Mumbai

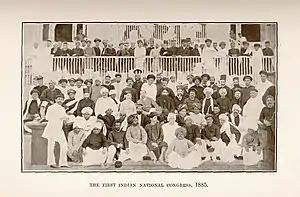
Men in traditional Indian dresses posing for a photograph

Mumbai has an extreme tropical wet and dry climate ("Aw") under the Köppen climate classification, although the central and northern suburbs have a tropical monsoon climate ("Am") with even heavier wet season rainfall. Mumbai has a virtually rainless period extending from October to May and an extremely wet period peaking in July. A cooler season from December to February is followed by a hotter season from March to May. The period from June to about the end of September constitutes the south west monsoon season, and October and November form the post-monsoon season.